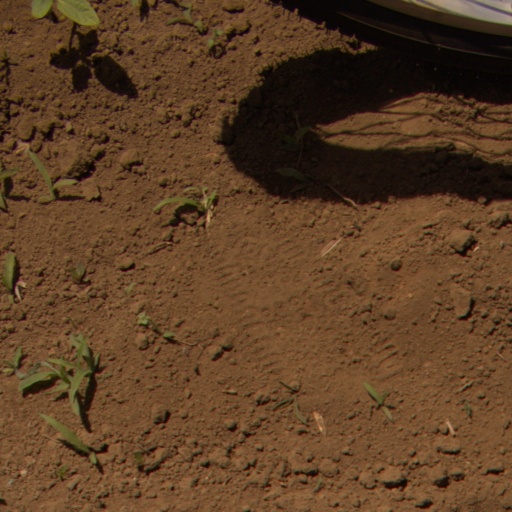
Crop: Jerusalem artichoke